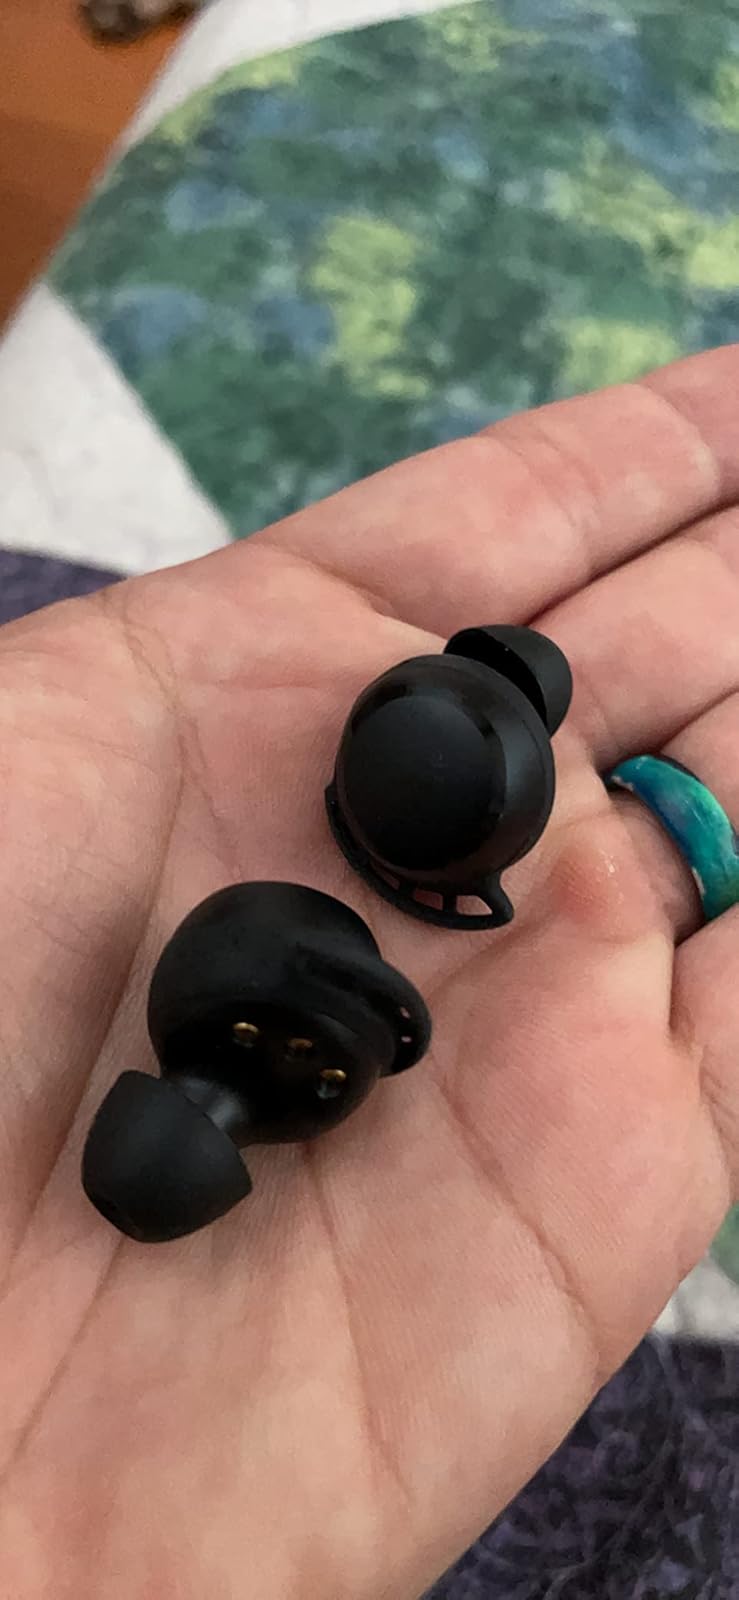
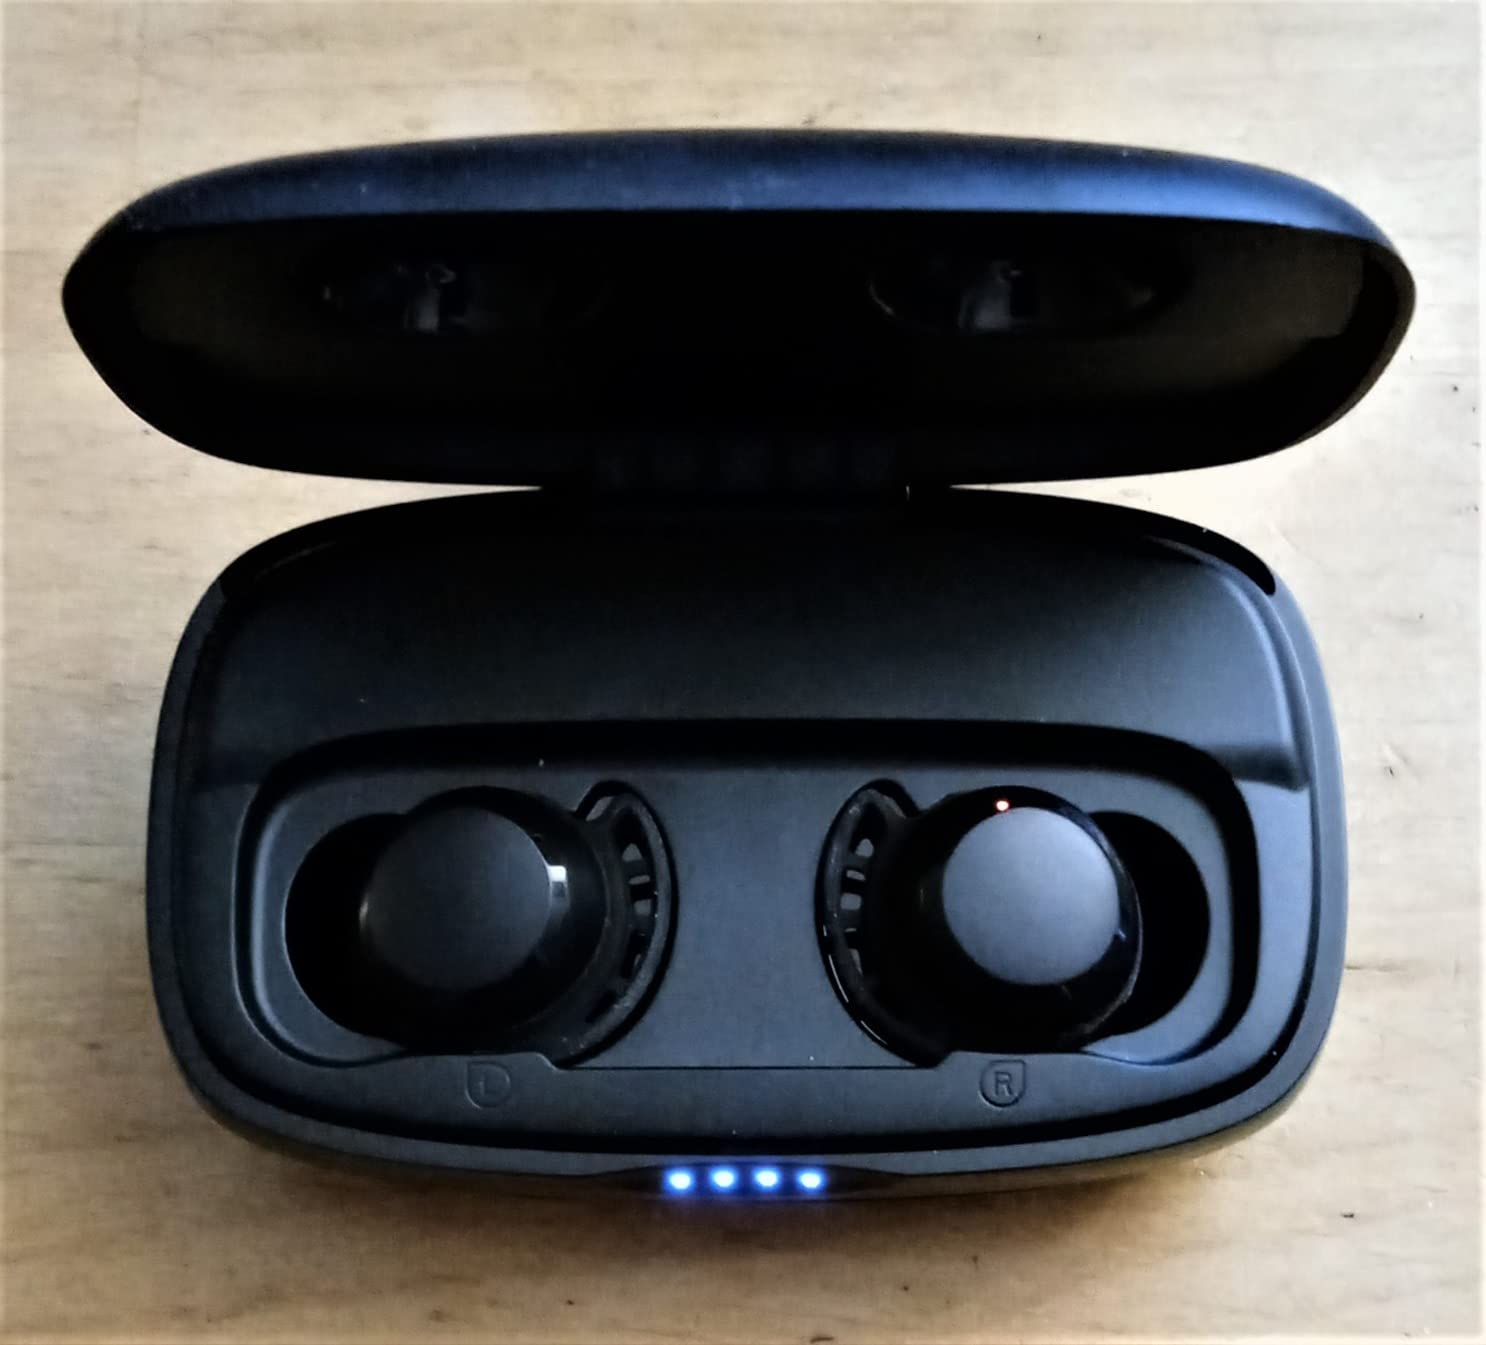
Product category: earbuds
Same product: yes